List of mammals of South America

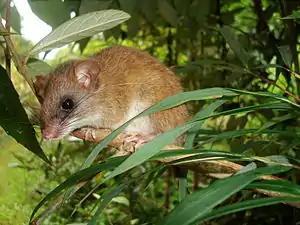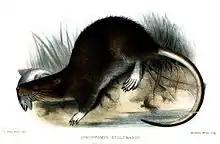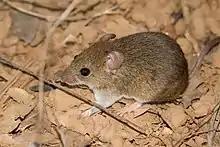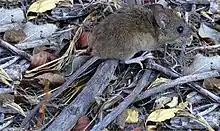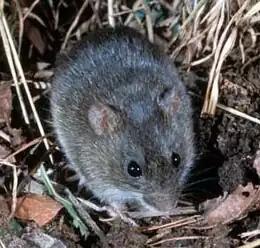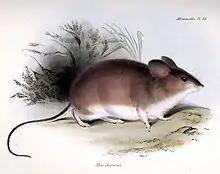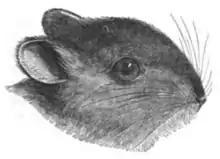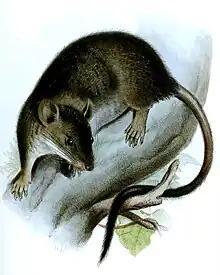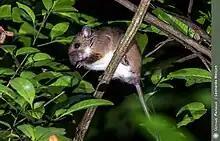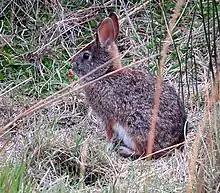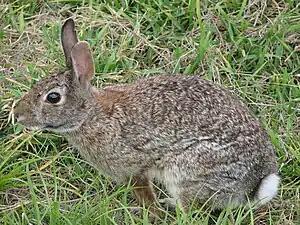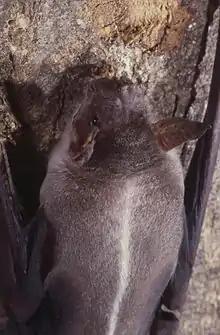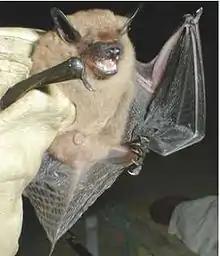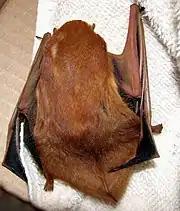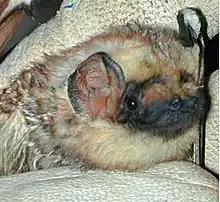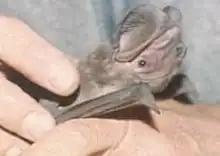
"Drymoreomys albimaculatus"
Stolzmann's crab-eating rat
Hairy-tailed bolo mouse
Long-tailed pygmy rice rat
Marsh rice rat (close relative of Coues's rice rat)
Darwin's leaf-eared mouse
Bunny rat
White-footed climbing mouse
Atlantic Forest climbing mouse
Andean cottontail
Eastern cottontail
Greater bulldog bat
Big brown bat
Desert red bat
Hoary bat
Western mastiff bat
Big free-tailed bat
Greater or lesser sac-winged bat

The lagomorphs comprise two families, Leporidae (hares and rabbits), and Ochotonidae (pikas). Though they can resemble rodents, and were classified as a superfamily in that order until the early 20th century, they have since been considered a separate order. They differ from rodents in a number of physical characteristics, such as having four incisors in the upper jaw rather than two. South America's meager lagomorph diversity (6 species compared to 18 for North America north of Mexico) reflects their recent arrival and failure (so far) to diversify much. Only the tapeti is present south of northern South America; lagomorphs are absent from most of South America's southern cone.